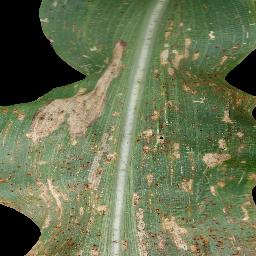
Label: Corn_(Maize)___Common_Rust